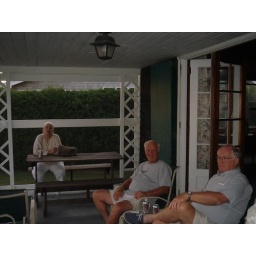
hangin' in the beach house